Tuamasaga

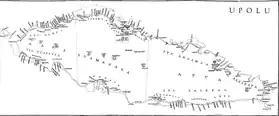

The paramount "pāpā" titles of Tuamasaga are Gatoaitele and Vaetamasoalii. Afega is the seat of Gatoaitele. Once a decision is made, the village of Afega, through the chiefs Fata and Maulolo, must lead the bestowal process on behalf of the Fale Tuamasaga (the parliament of Tuamasaga). Safata is the seat of the Vaetamasoalii "pāpā". These pāpā titles are usually bestowed upon the highest "matai" of Tuamasaga and one of the four "Tama-a-Aiga" (noble families) of Samoa.